AmfAR

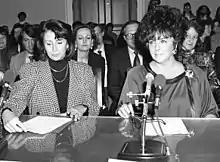
Nancy Pelosi and Elizabeth Taylor Testifying Before the House Budget Committee on HIV-AIDS Funding (5978837887) (cropped)

As Founding National Chairman of amfAR, Elizabeth Taylor became the organization’s principal spokesperson and titular head. She made countless public appearances on the foundation’s behalf and secured multiple $1 million gifts. As a star and public figure, her involvement attracted enormous media attention to amfAR, and she made trips to Thailand, Japan, and Europe on the foundation’s behalf.